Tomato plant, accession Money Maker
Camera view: horizontal (90 deg, fisheye); turntable rotation: 210 degrees
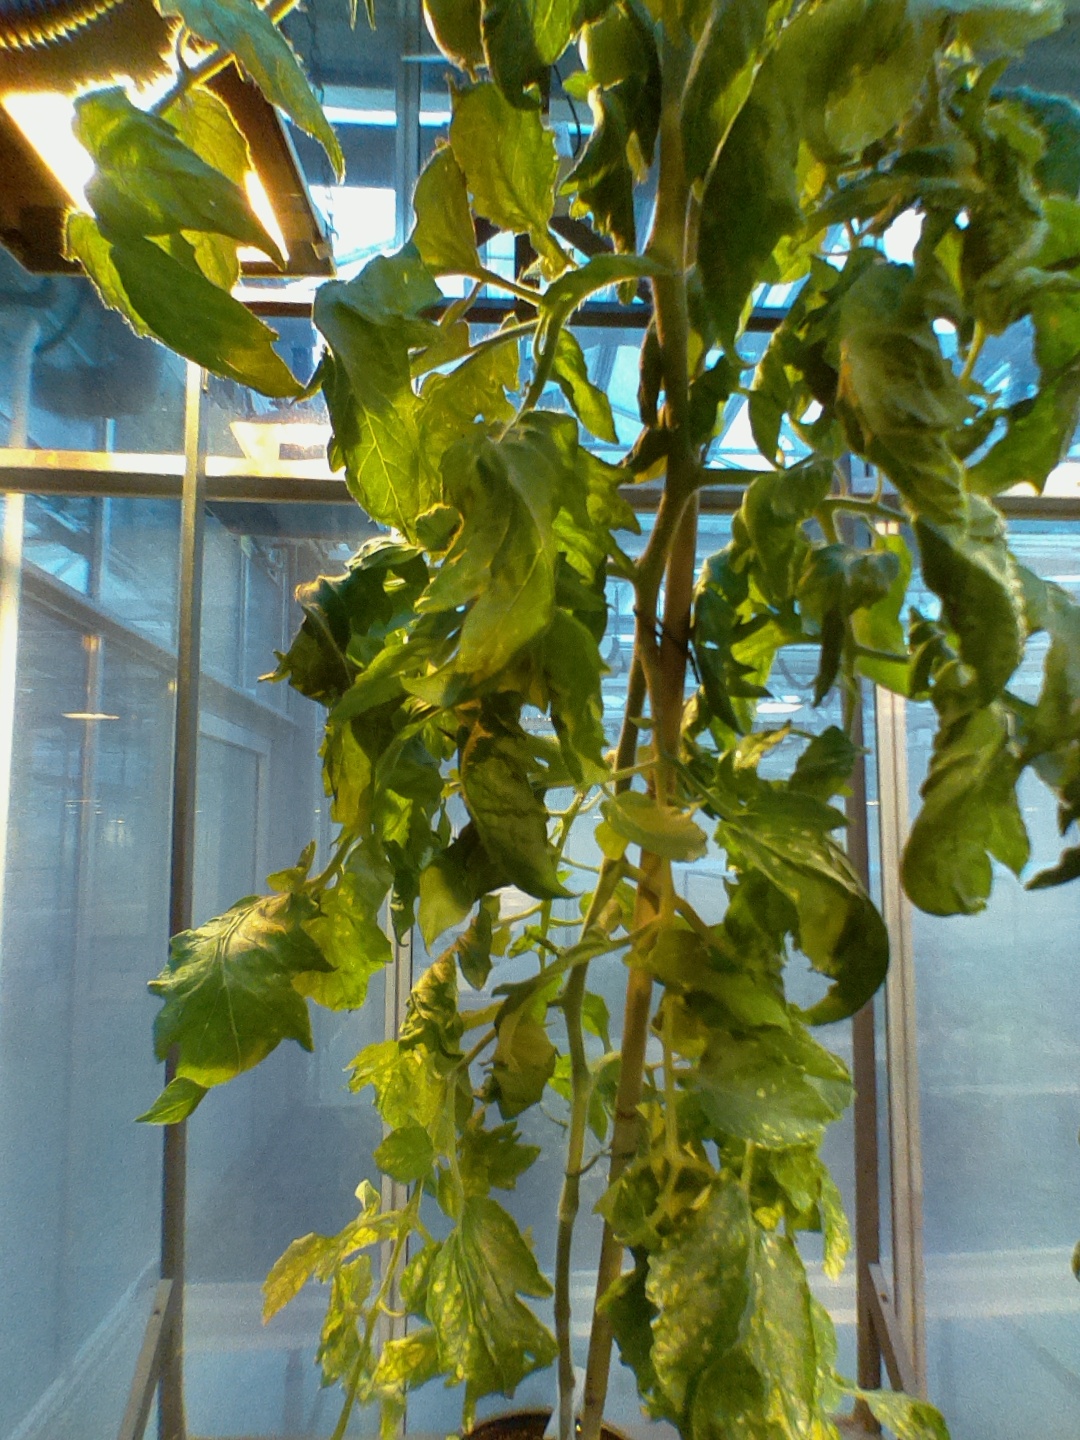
BBCH growth stage 72: 20%-30% of final fruit size